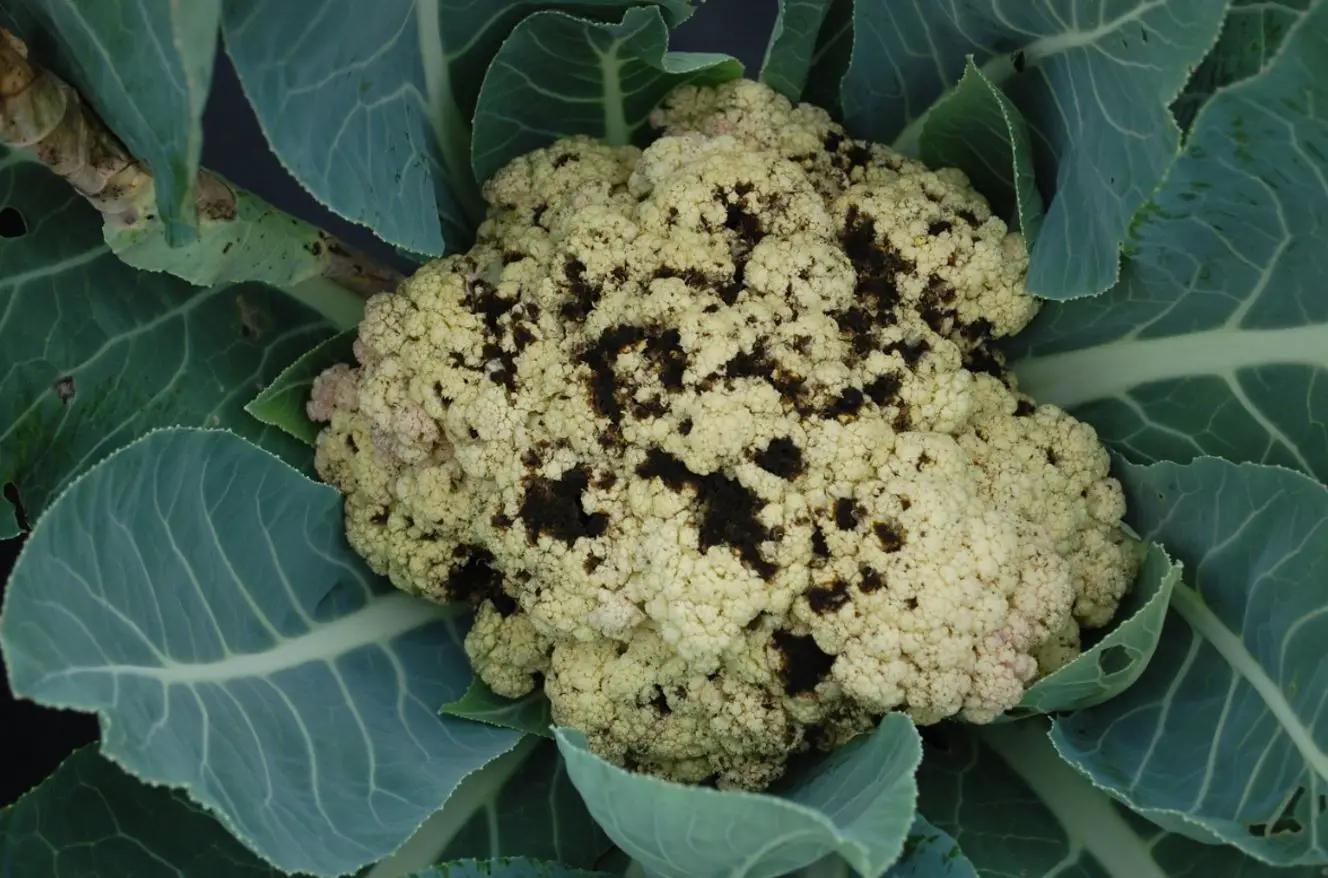
Plant: Cauliflower
Disease: cauliflower alternaria leaf spot